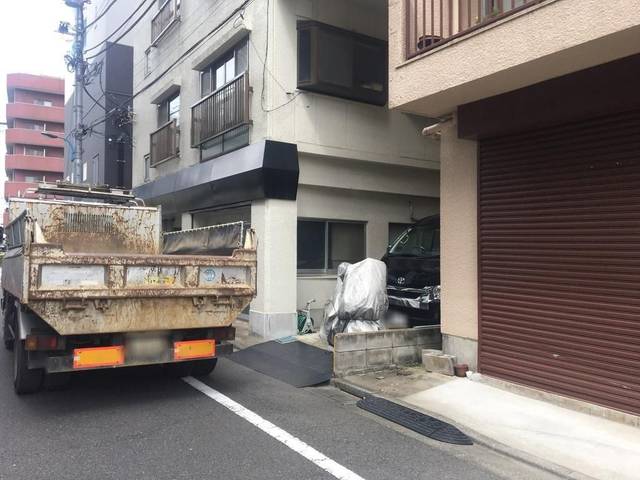
Region: Japan
Coordinates: 35.709, 139.728